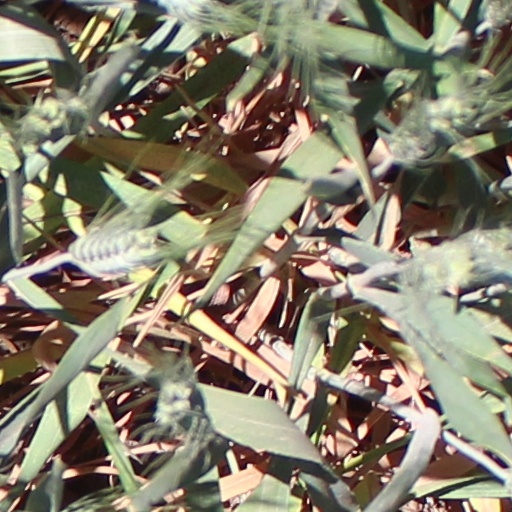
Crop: wheat